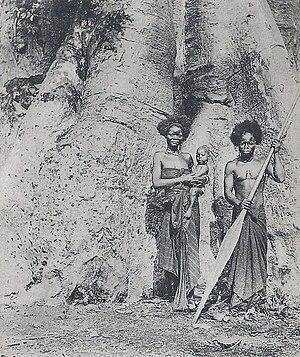
Couple Batéké, au Congo. Carte postale Nels hors série, numérotée, carte pionnière, 1898. Image recentrée sur la photo uniquement. Série ""Souvenir du Congo"" (État indépendant du Congo
Les Teke - ou Téké - sont des Bantous d'Afrique centrale répartis, pour l'essentiel de leur population, au sud, au nord et centre de la République du Congo, mais aussi à l'ouest de la République démocratique du Congo, et, minoritairement, au sud-est du Gabon. Le terme bateke désigne « le peuple des Teke », le préfixe ba étant le signe du pluriel.